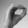
ASL letter: O